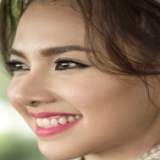
diễn viên Đinh Ngọc Diệp